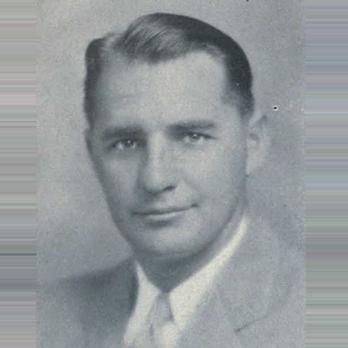
Age: 41